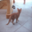
Label: cat